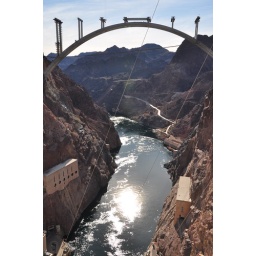
The amazing bridge they are building that connects Arizona and Nevada and goes over the Hoover Dam.